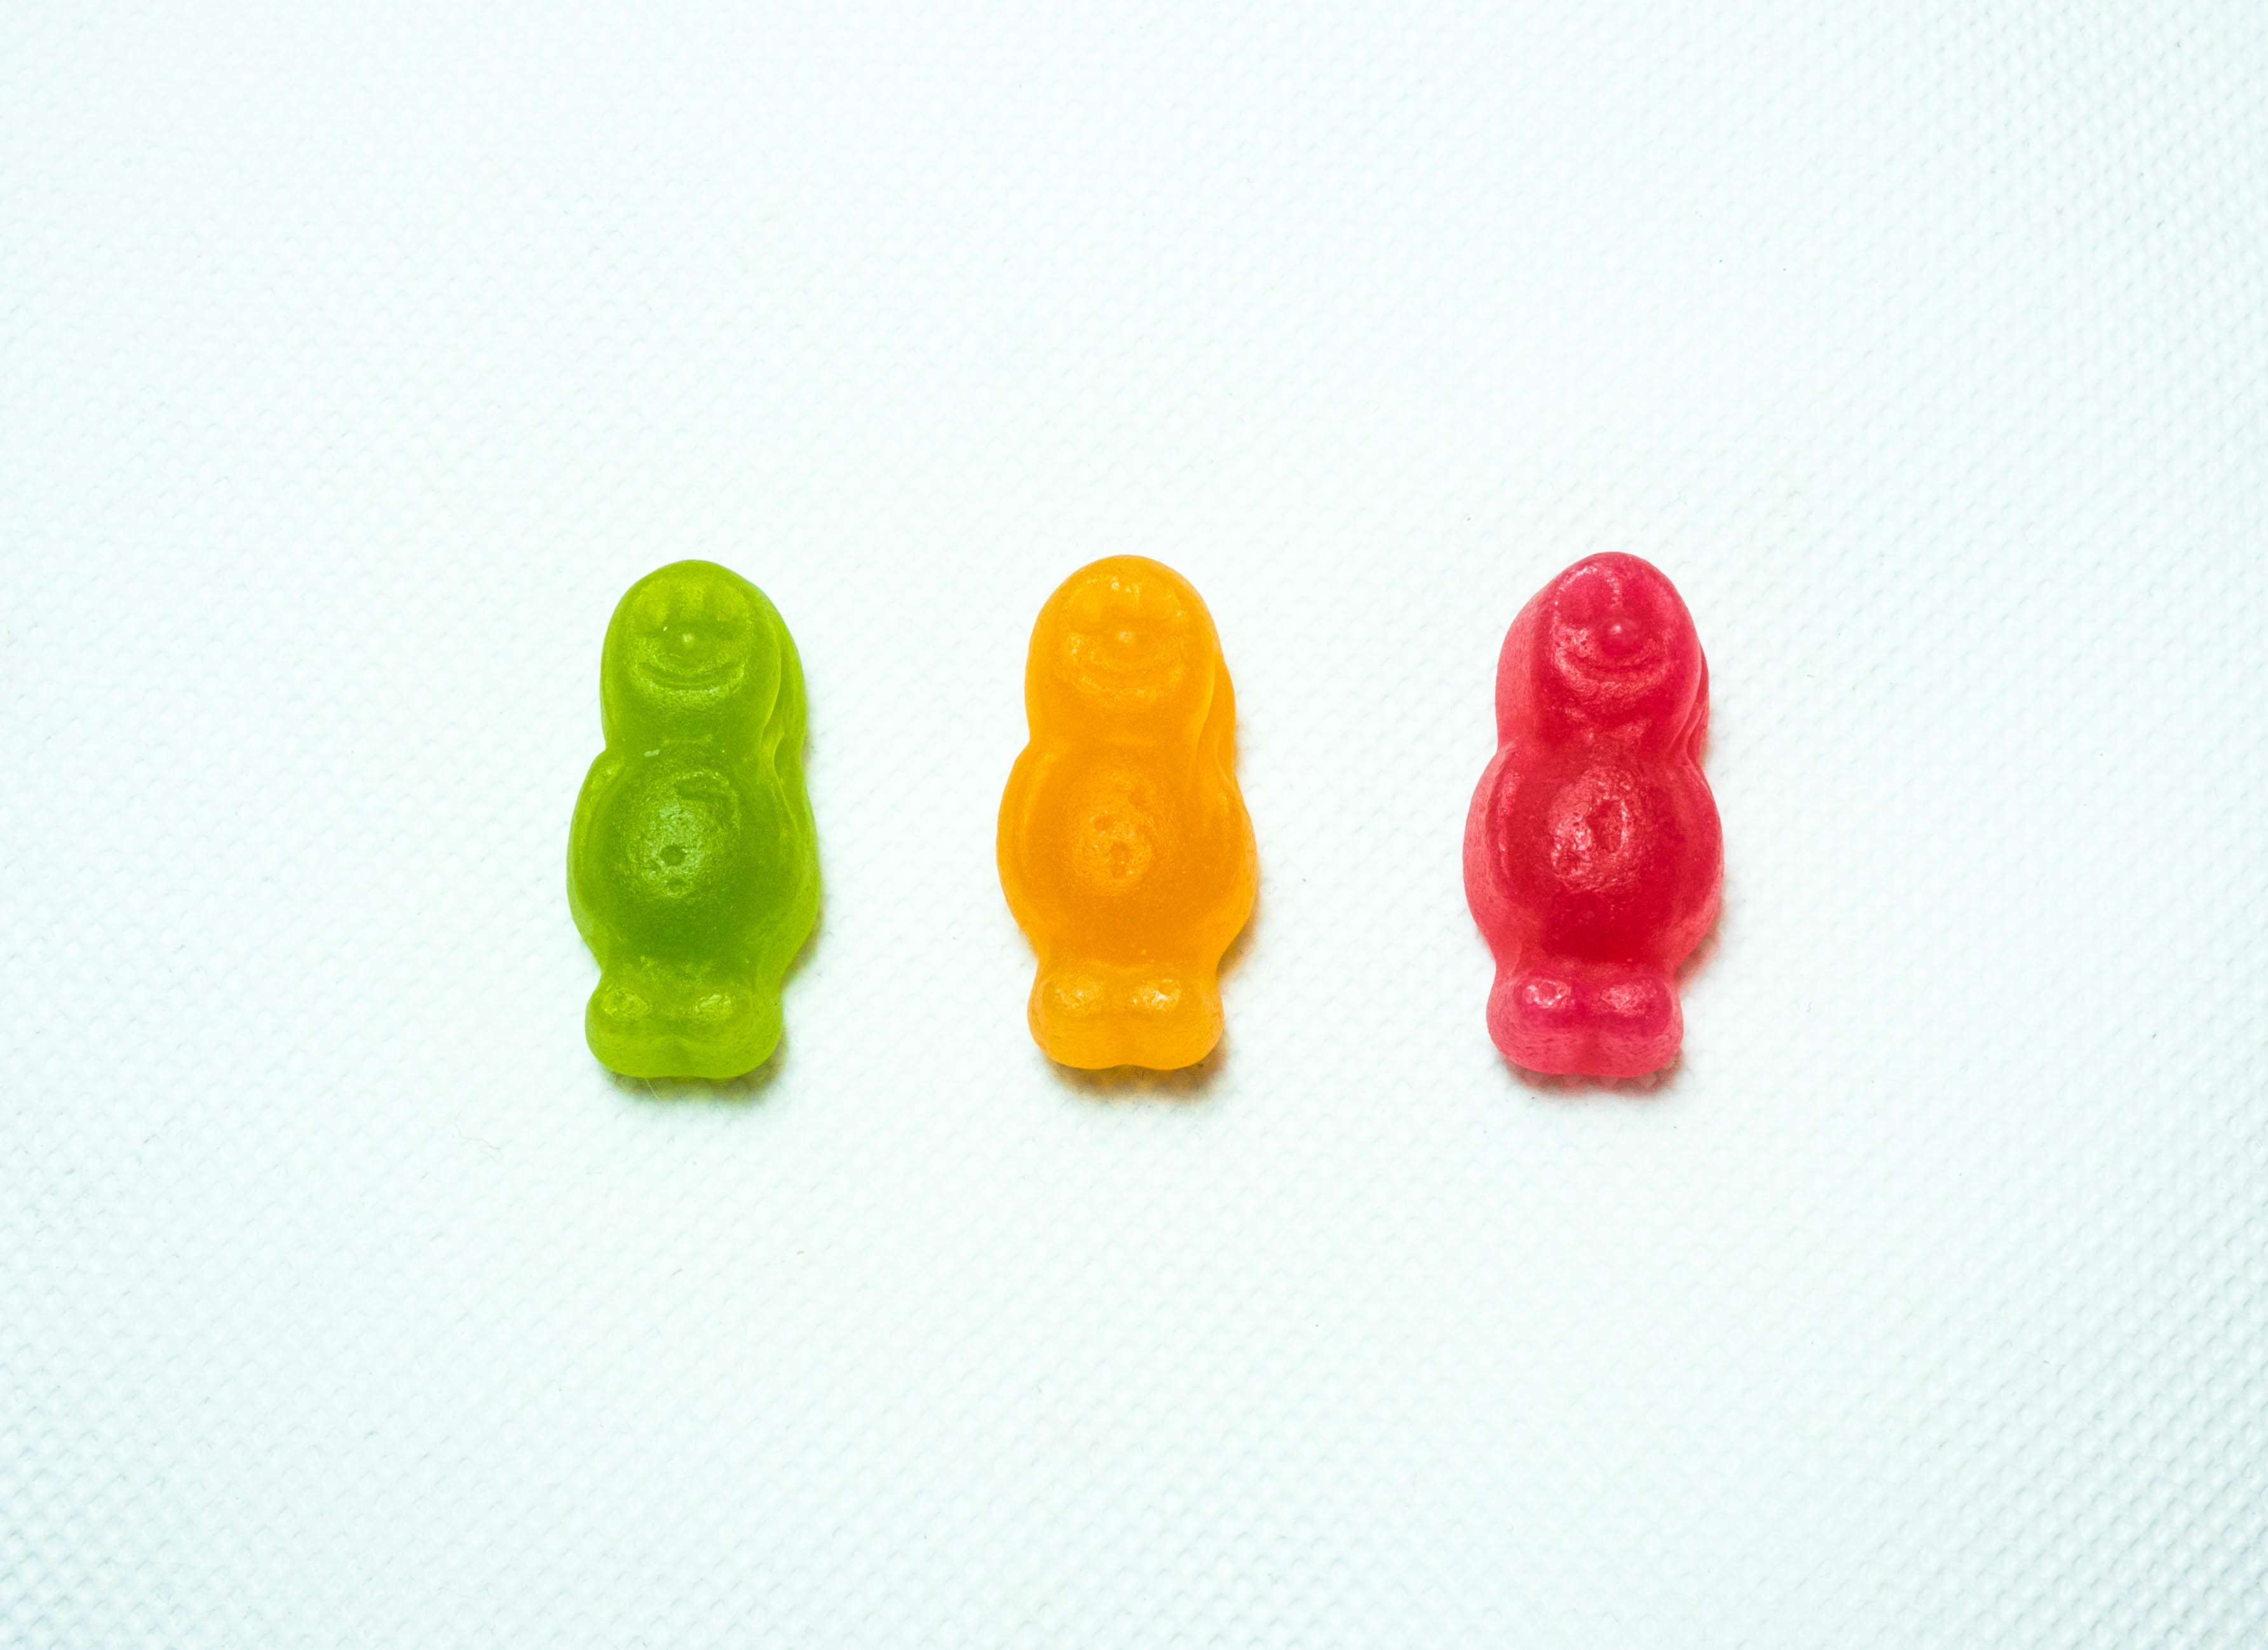
hand, finger, food, produce, dessert, product, candy, confectionery, gummi candy